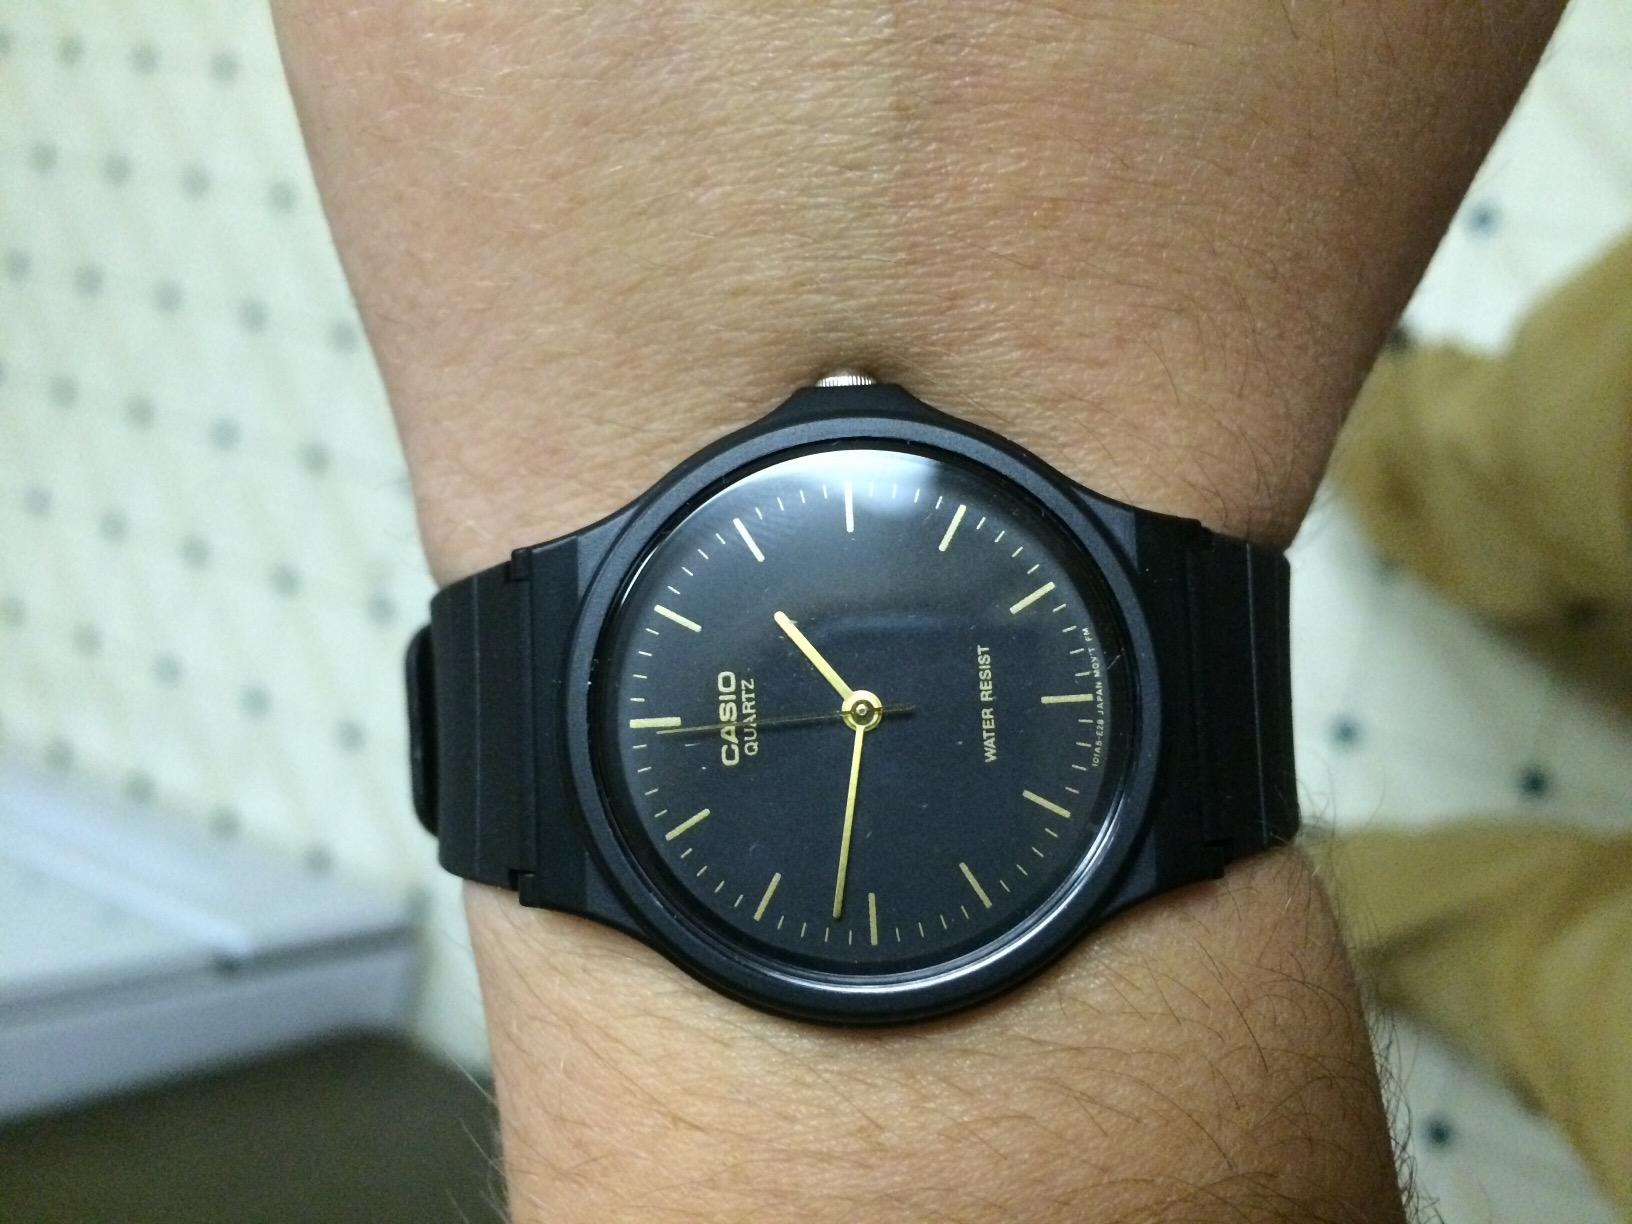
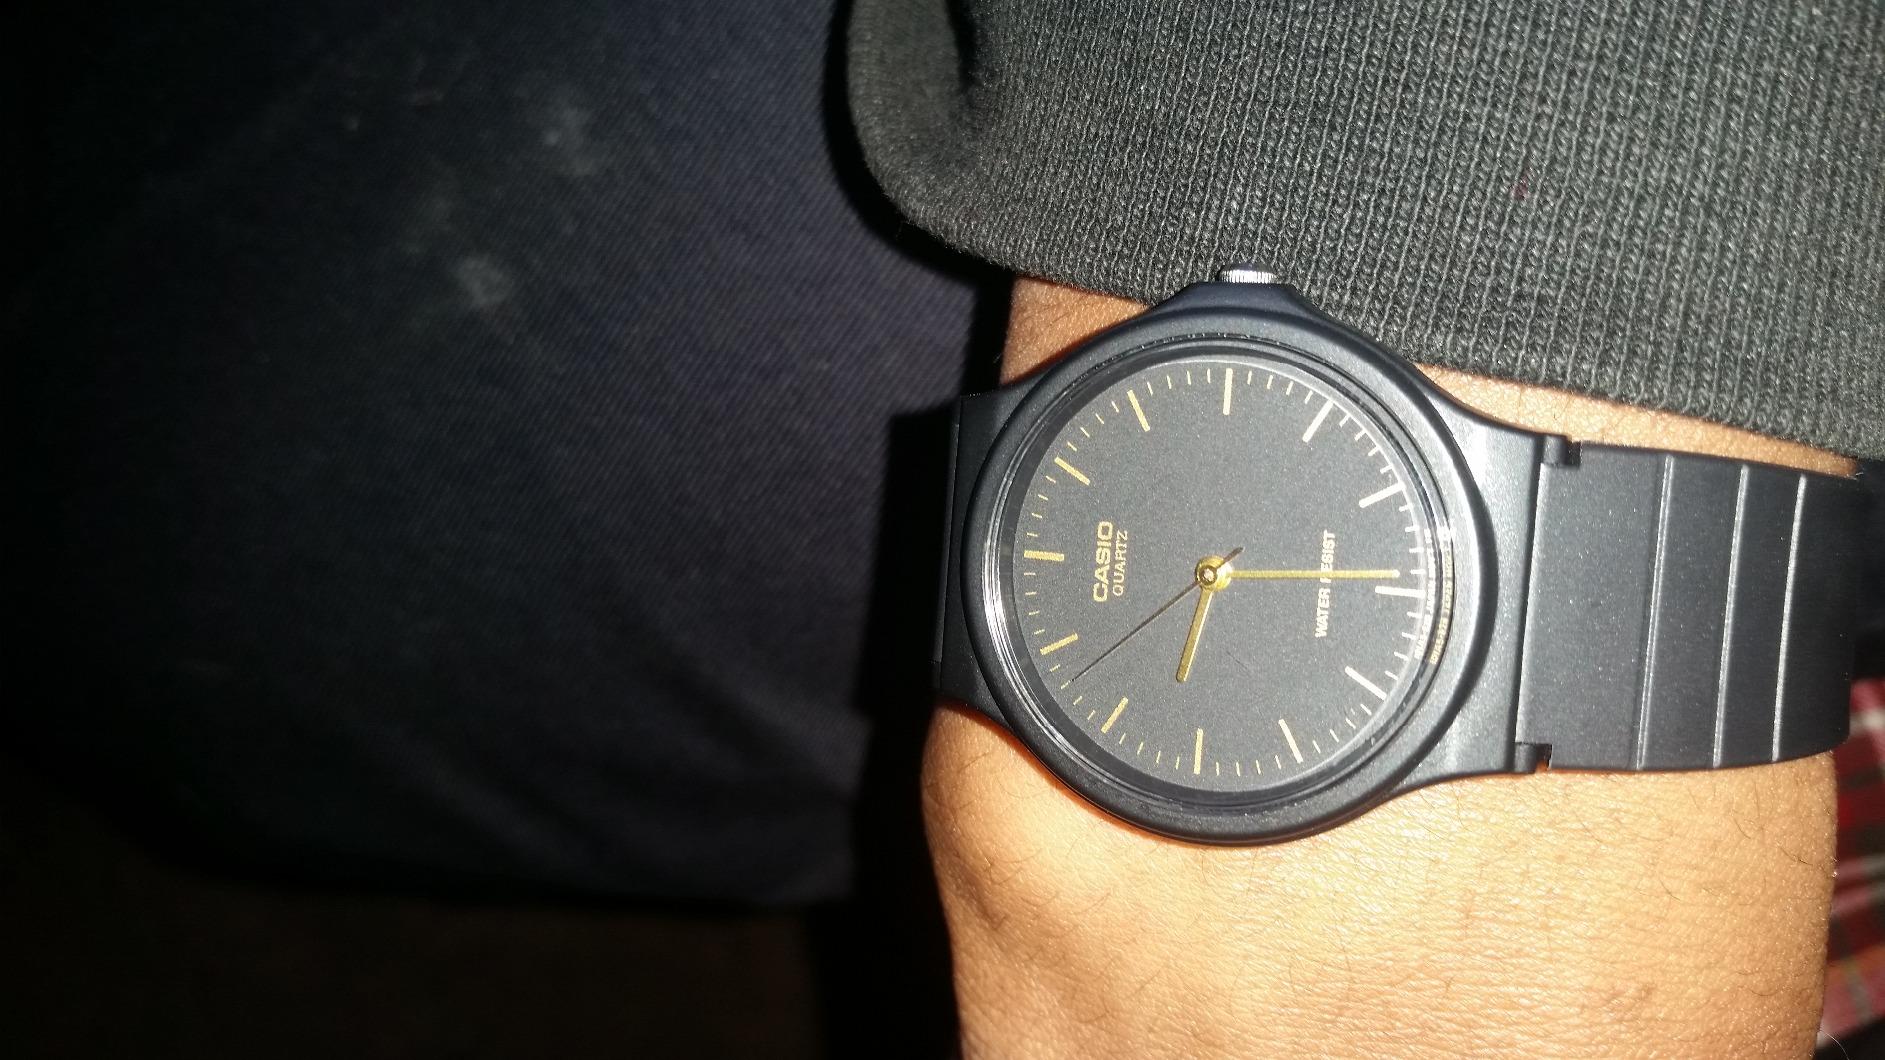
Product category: accessories_watch
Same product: yes